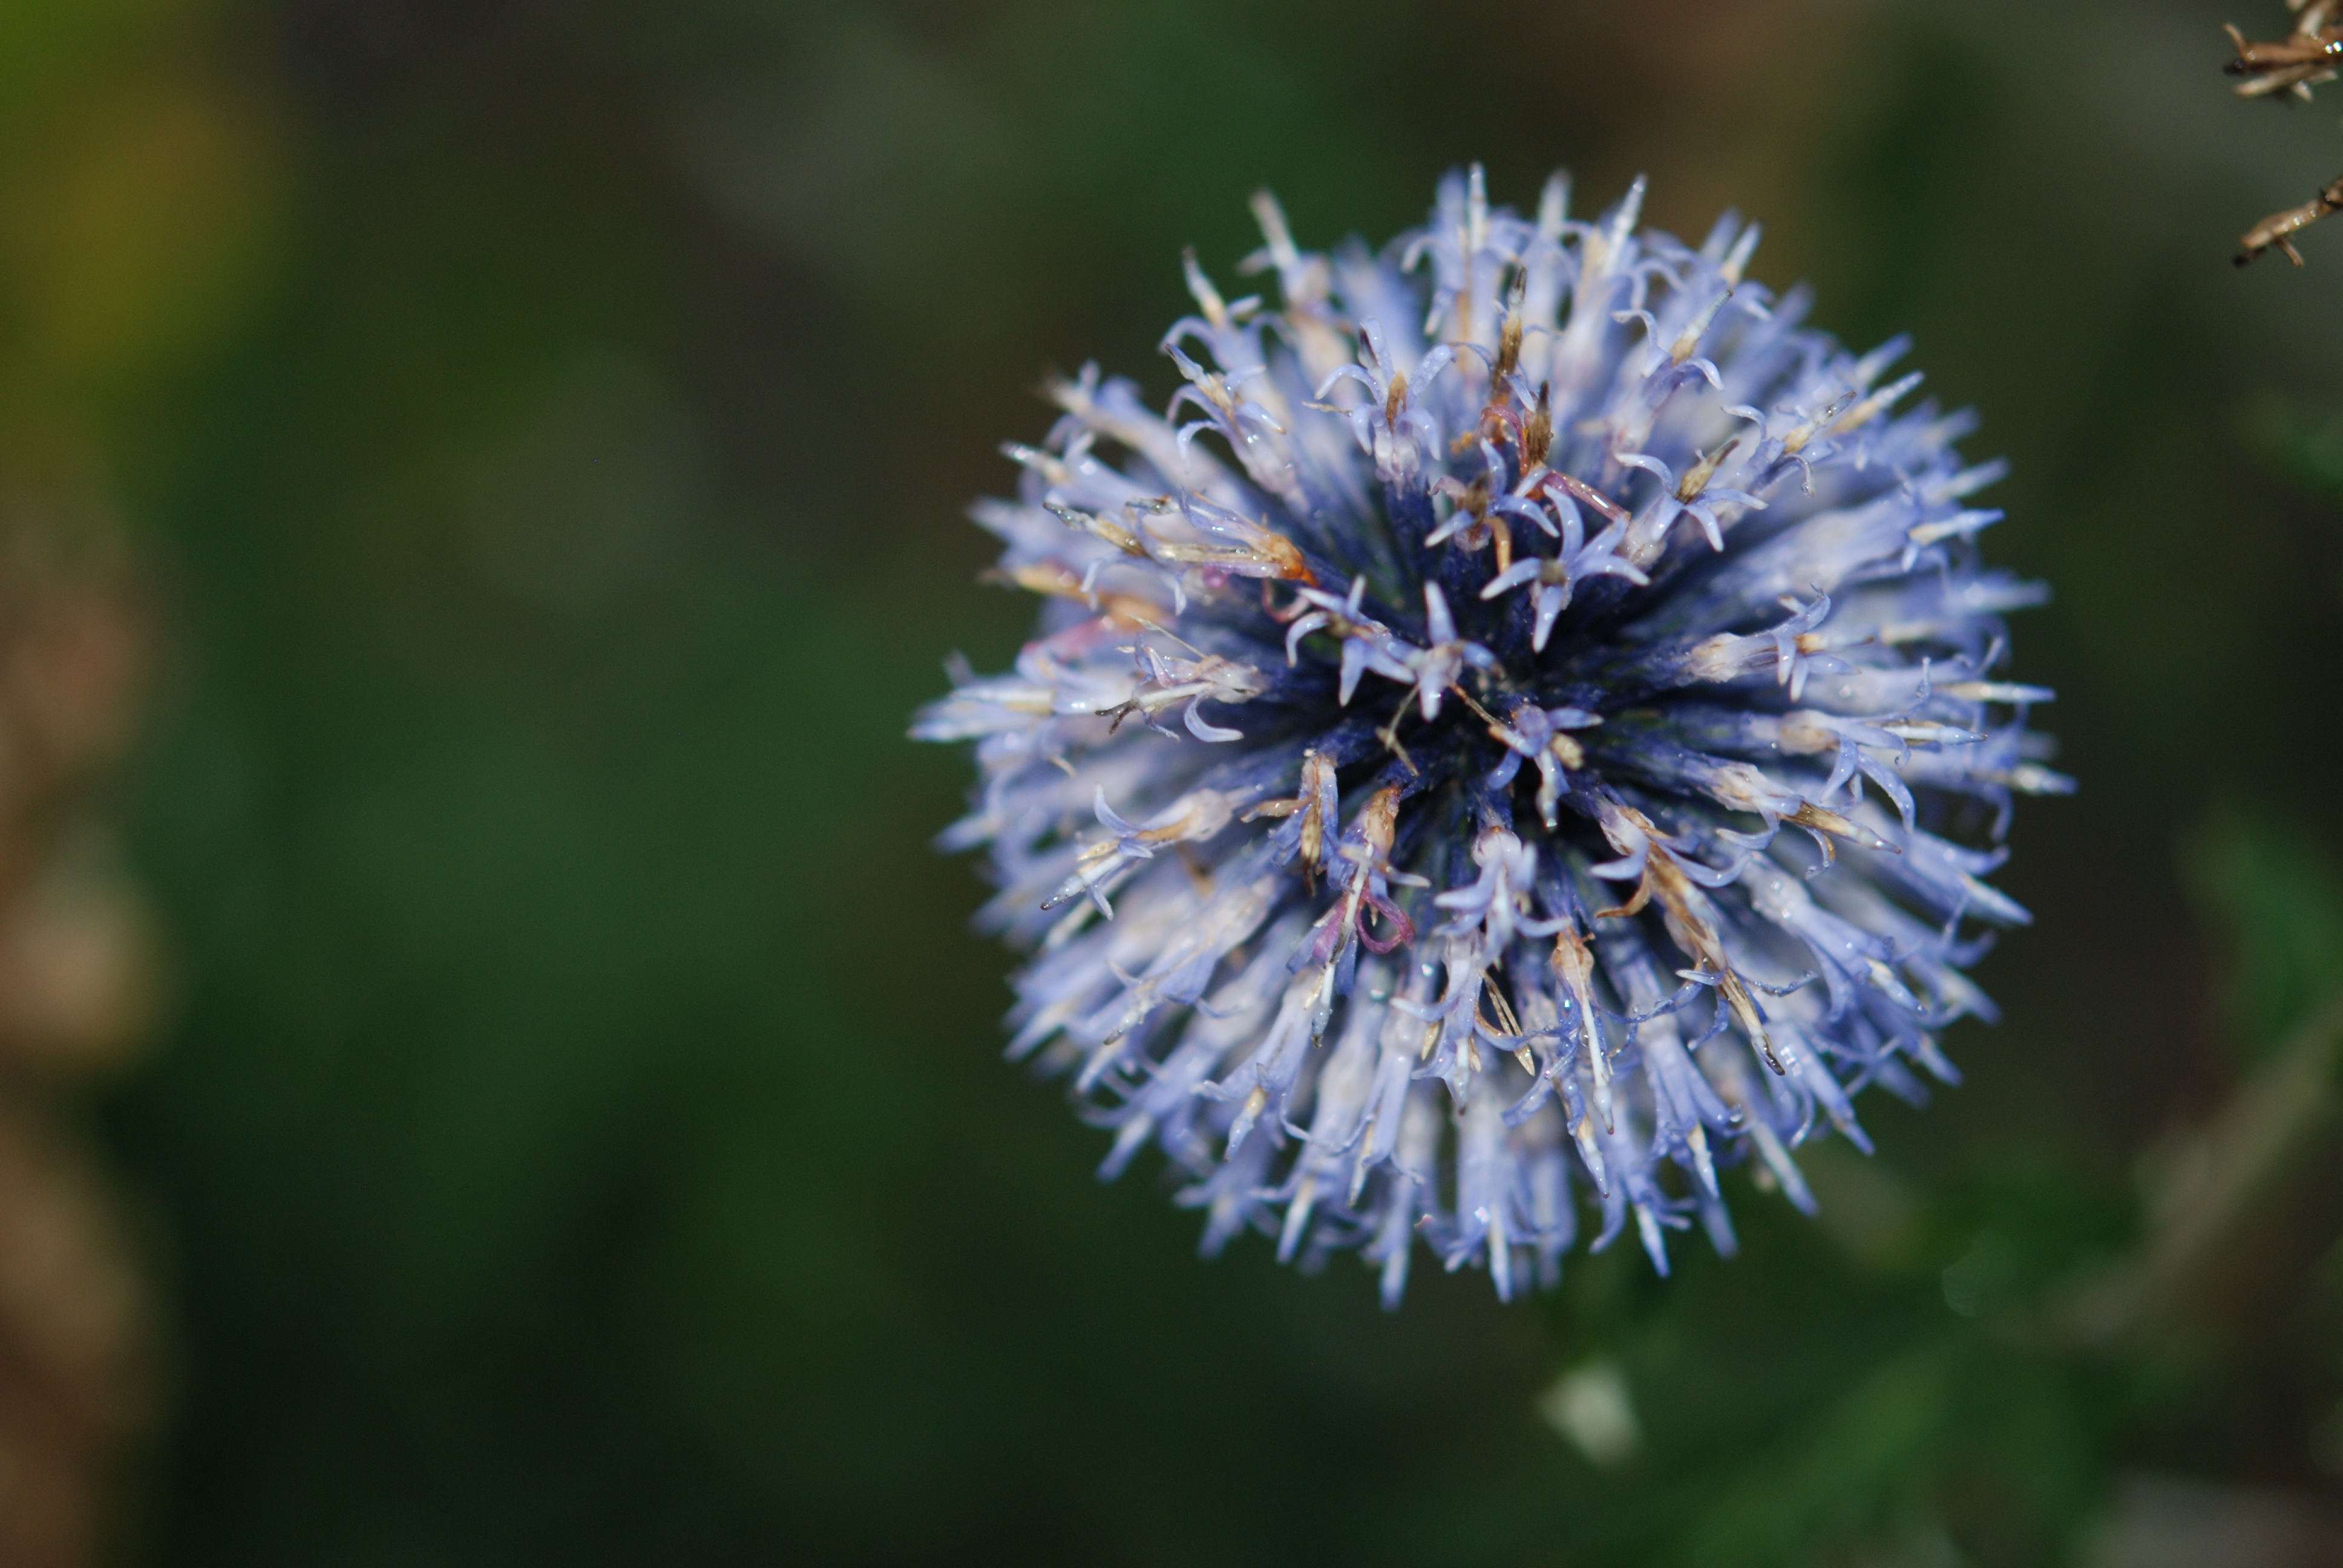
nature, blossom, plant, photography, flower, petal, floral, macro, botany, blooming, flora, wildflower, close up, colour, lilac, macro photography, flowering plant, daisy family, land plant